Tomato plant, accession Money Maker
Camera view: tilt-top (135 deg); turntable rotation: 240 degrees
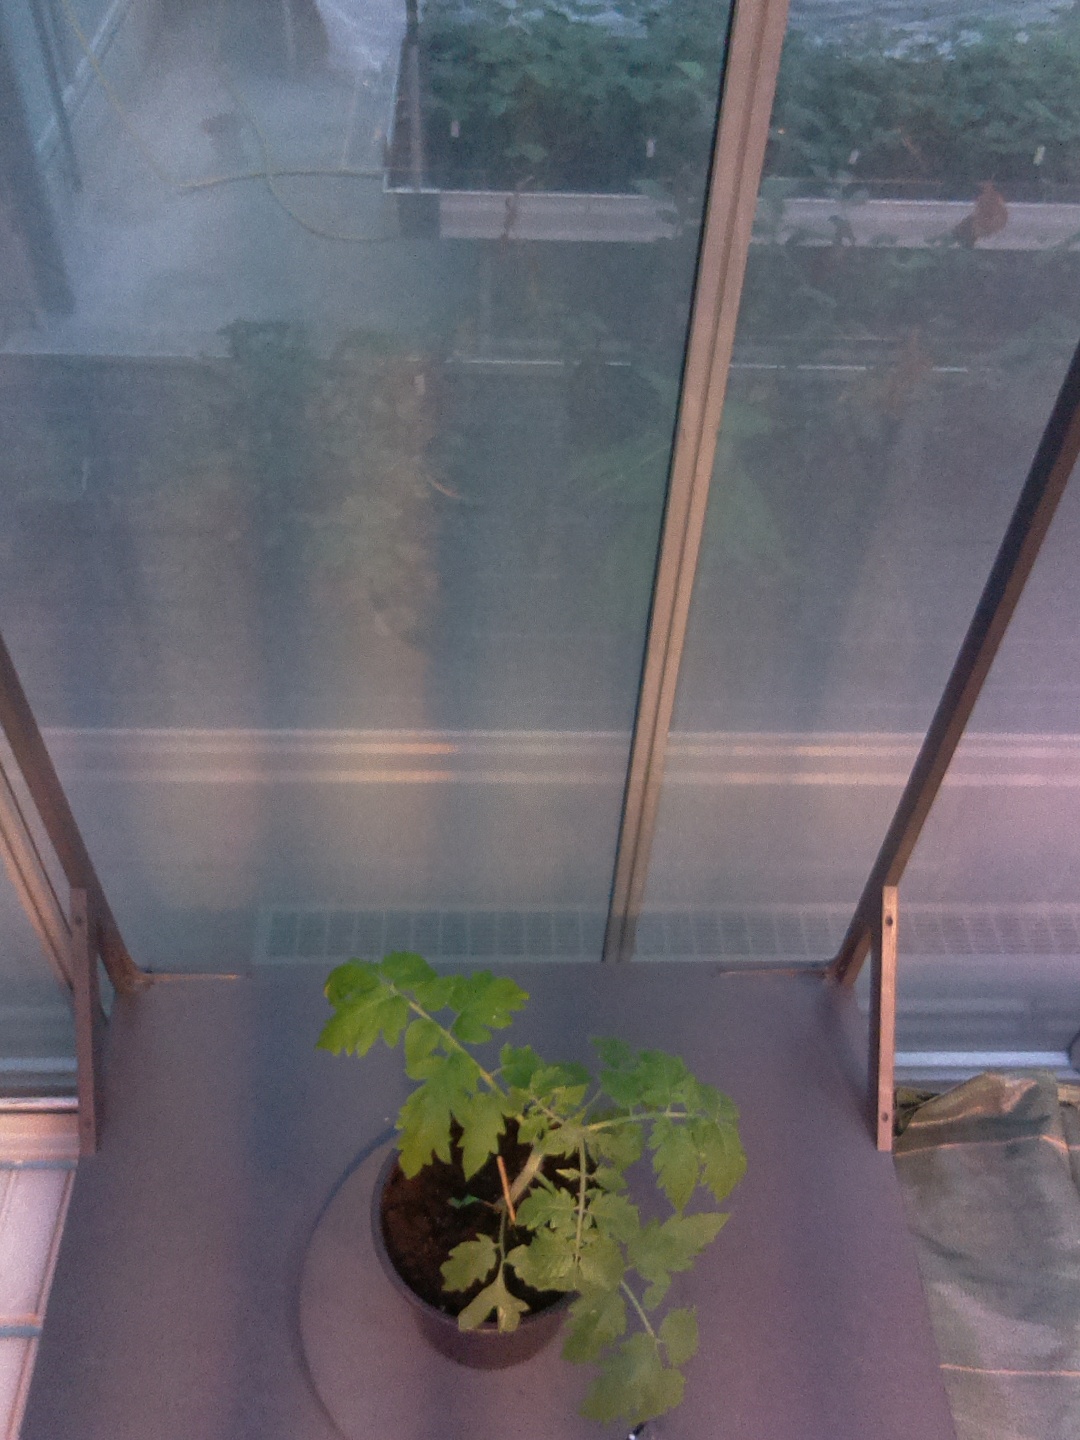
BBCH growth stage 13: 6 of true leaves visible